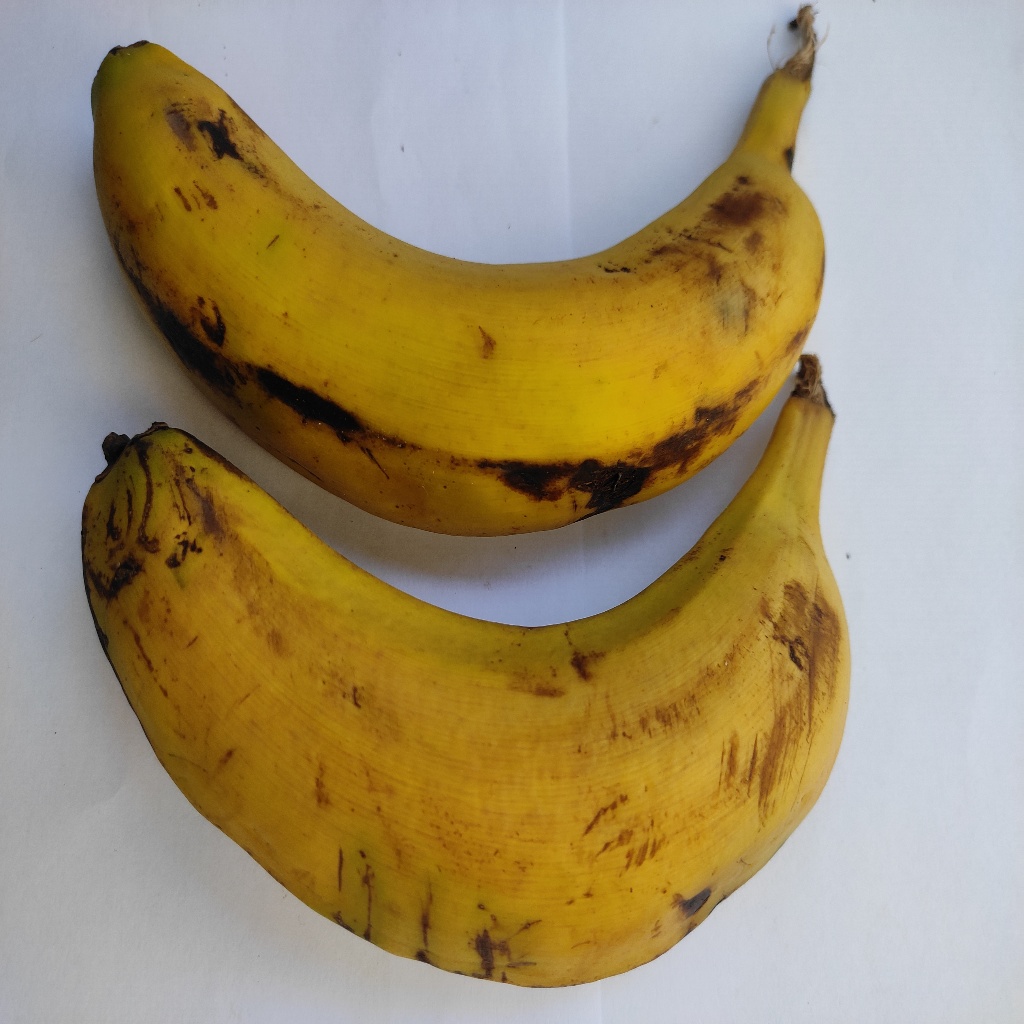
Crop: banana
Quality class: Class_B